Allendale, New Jersey

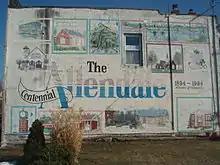
Building In Allendale covered with artwork by local artists

Allendale is home to the Celery Farm, a nature preserve that is home to hundreds of animals, including fox, deer, rabbits, frogs, turtles, rodents, and most notably exotic birds. Many rare birds have been observed by ornithologists including bald eagles, common ravens, and pileated woodpeckers. A full list of birds and their frequency of appearance can be found online.